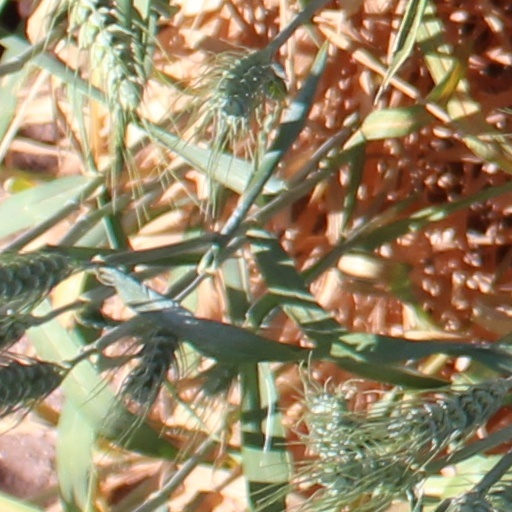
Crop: wheat